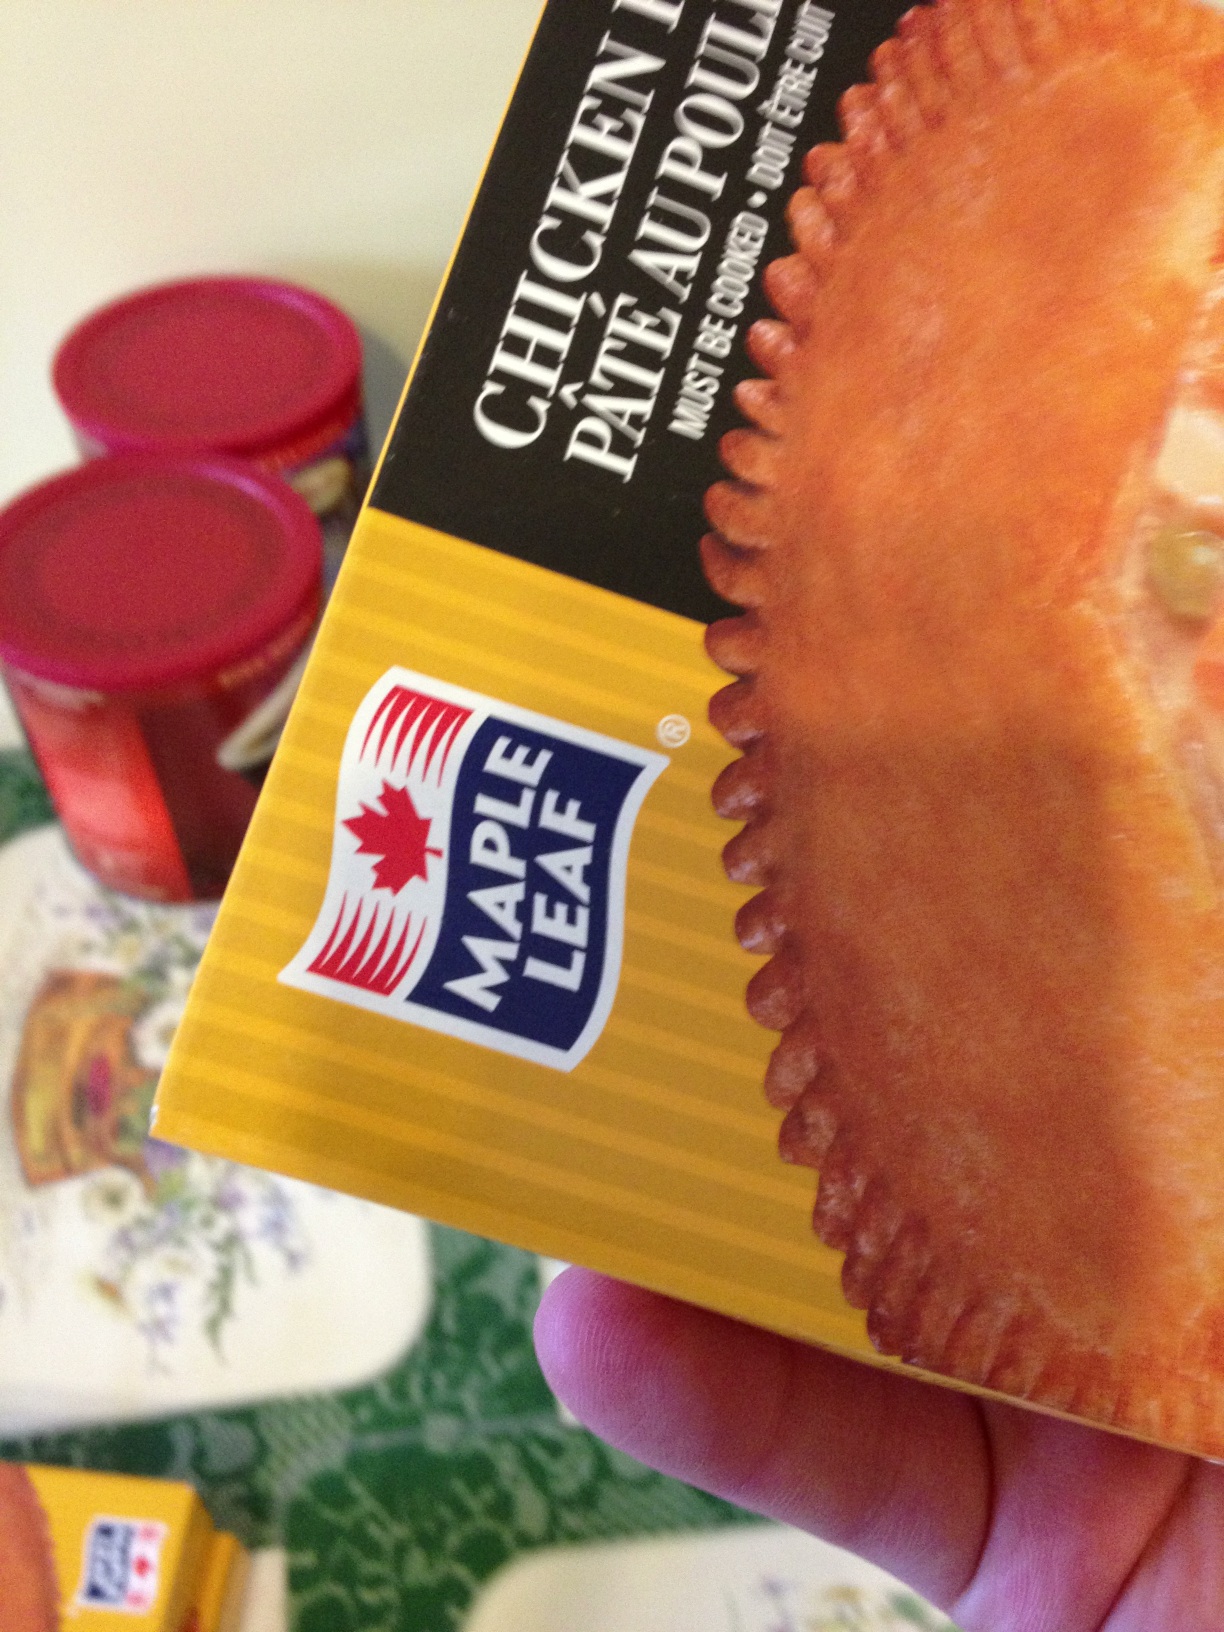Question: Hi, what type of pot pie is in the box in my right hand? Thank you.
Answer: chicken